Hammam al-Nahhasin

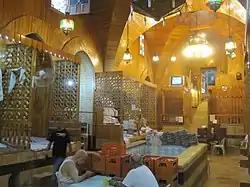
Hammam al-Nahhasin in 2010

Hammam al-Nahhasin is one of the oldest and largest public baths (hammam or Turkish bath) in Aleppo, Syria. It is located in Al-Madina Souq of the Ancient City of Aleppo, to the south of the Great Umayyad Mosque, near Khan al-Nahhasin.